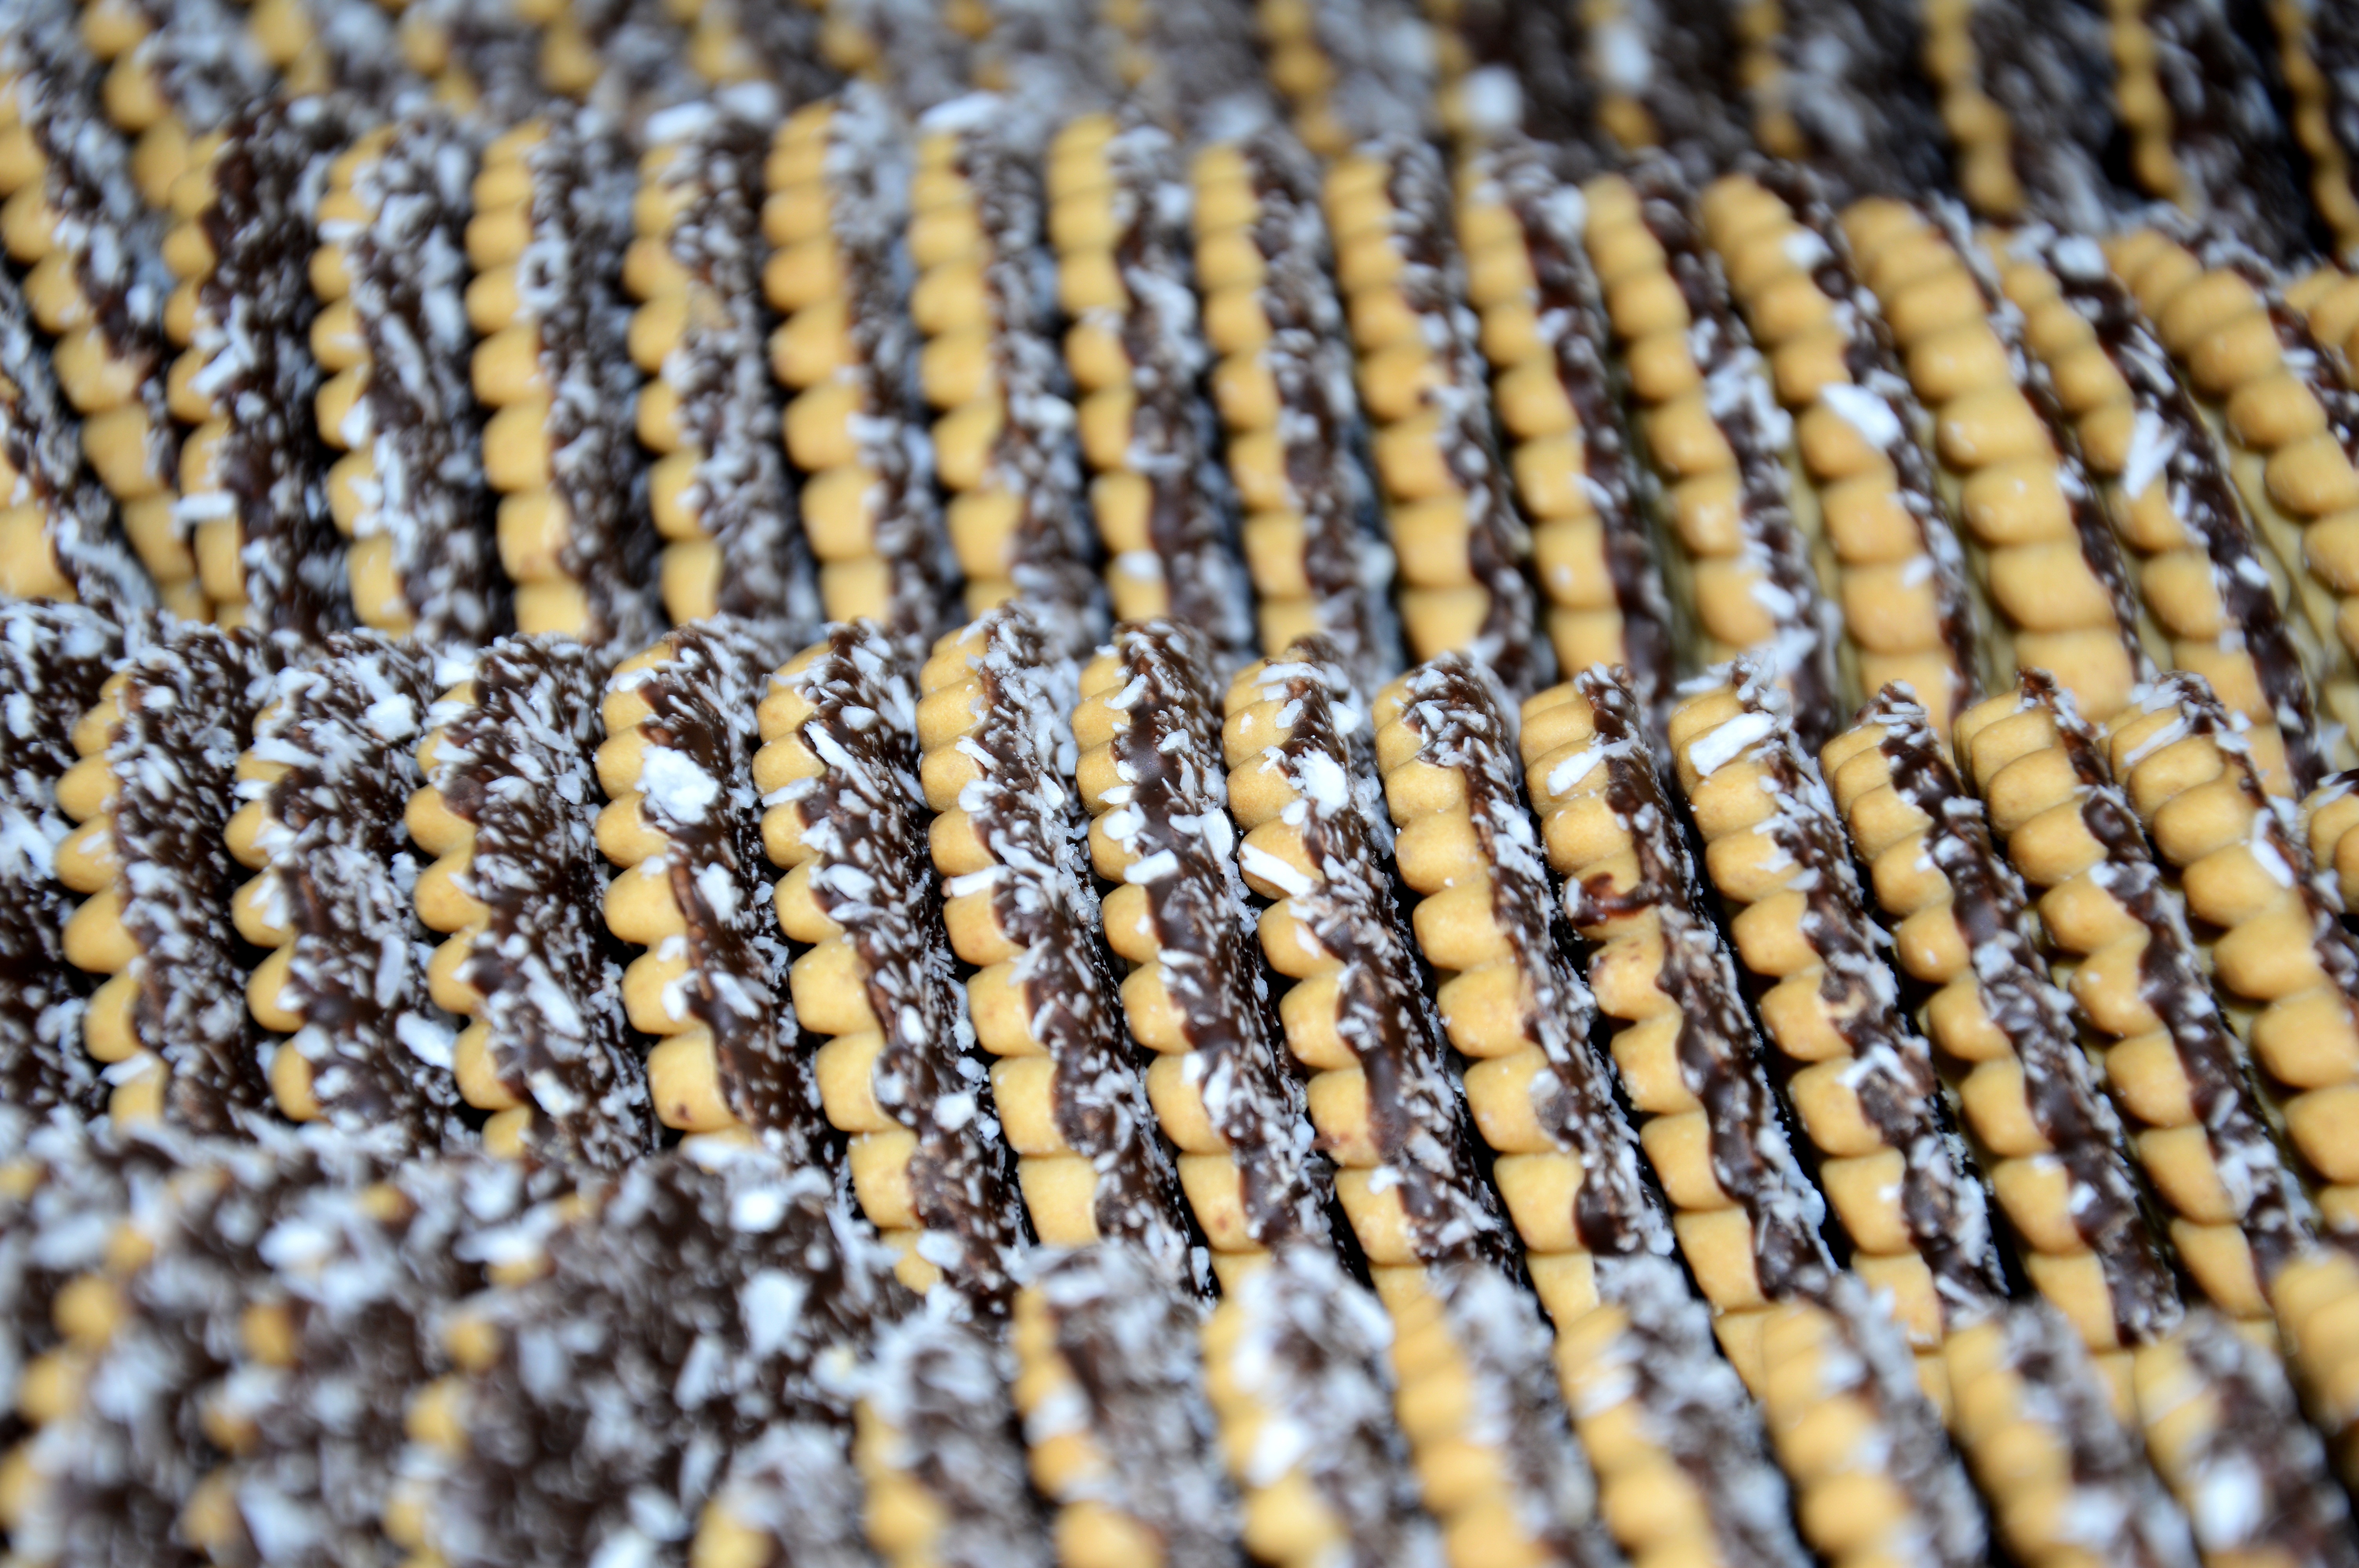
sweet, chain, food, produce, crop, agriculture, bead, cookie, dessert, cake, material, close up, pastries, eating, sweets, tasty, taste, cakes, the cake, pastry shop, flooring, a candy, grass family, fashion accessory